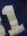
Number: 1